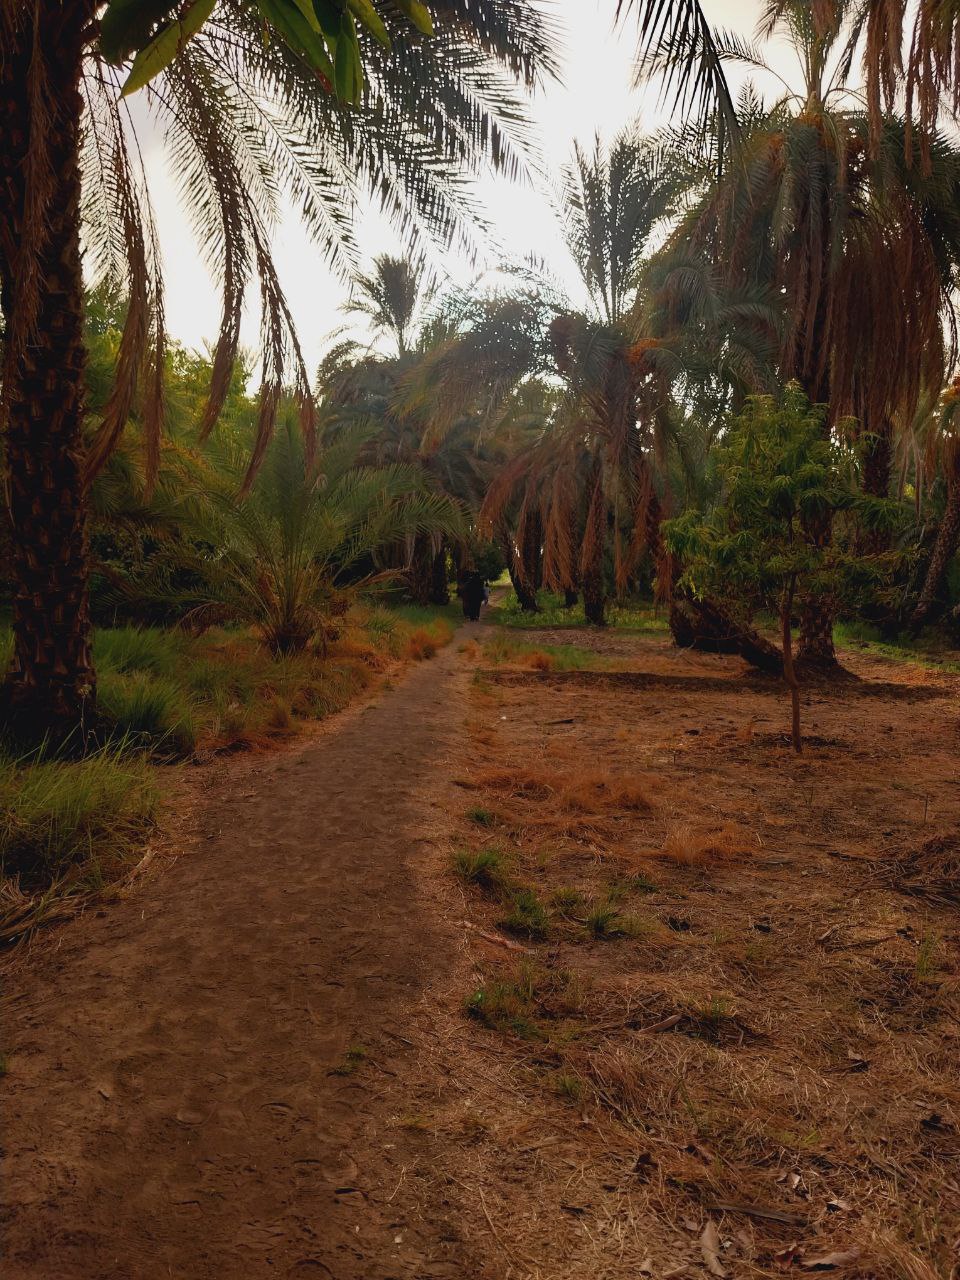
الوصف بالفصحى: اشجار منتوعة
الوصف بالعامية السودانية: شجر كتير مختلف
التصنيف: Rural & Daily Life